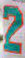
Number: 2